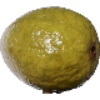
Label: Guava 1